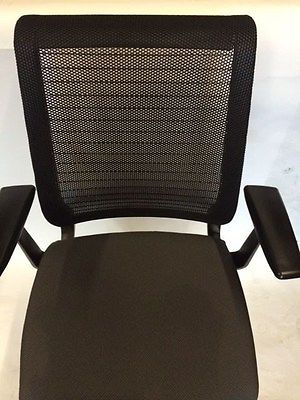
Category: chair